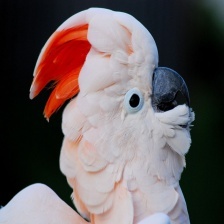
Species: COCKATOO
Scientific name: CACATUIDAE
ImageNet parent category: sulphur-crested_cockatoo